Matthias Corvinus

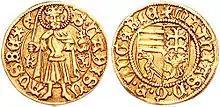
Matthias's golden florin depicting King Saint Ladislaus and Matthias's coat-of-arms

Matthias dismissed his Chief Chancellor Archbishop Szécsi, replacing him with Stephen Várdai, Archbishop of Kalocsa, and John Vitéz. Both prelates bore the title of Chief and Secret Chancellor, but Várdai was the actual leader of the Royal Chancery. Around the same time, Matthias united the superior courts of justice, the Court of Royal Special Presence and the Court of Personal Presence, into one supreme court. The new supreme court diminished the authority of the traditional courts presided over by the barons and contributed to the professionalization of the administration of justice. He appointed Albert Hangácsi, Bishop of Csanád as the first Chief Justice.